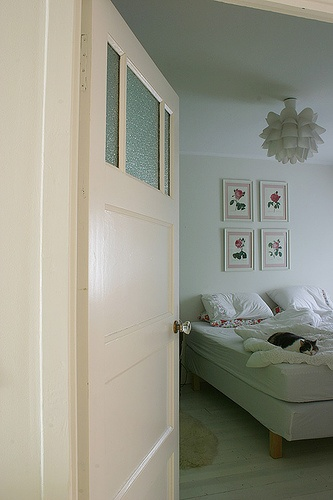
A bed sitting in a room under four pictures.
A cat is sleeping on a bed in a white bedroom.
a black and white cat is laying on a bed
A doorway opens to a charming white bedroom with a cluster flower fixture.
Beyond an open door, a cat is laying on a white bed.